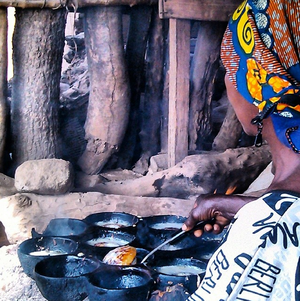
Bongo est une localité de l'extrême nord-est du Ghana, capitale du district de Bongo dans la Région du Haut Ghana oriental.